Betty Grable

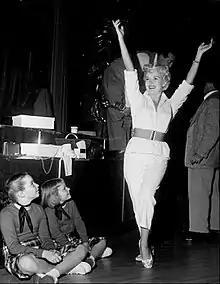
Grable's daughters, Victoria Elizabeth and Jessica, watch her rehearse for her TV debut on "Shower of Stars" (1954)

Grable's star continued to rise when she starred in "Song of the Islands" (1942), co-starring Victor Mature and Jack Oakie. The success of the movie led to her re-teaming with Mature in "Footlight Serenade" (1942), also co-starring John Payne, in which she played a glamorous Broadway star. Fox then began to develop Philip Wylie's short story "Second Honeymoon", into a script suited for Grable's talents. The resulting movie was "Springtime in the Rockies" (1942), directed by Irving Cummings, and the featured actors included Payne, Cesar Romero, Carmen Miranda, and her future husband, bandleader Harry James. The film was an immediate hit, Grable's biggest success to date, grossing more than $2 million. The film's success led to Fox increasing her salary and her having a wider choice over the films she made.